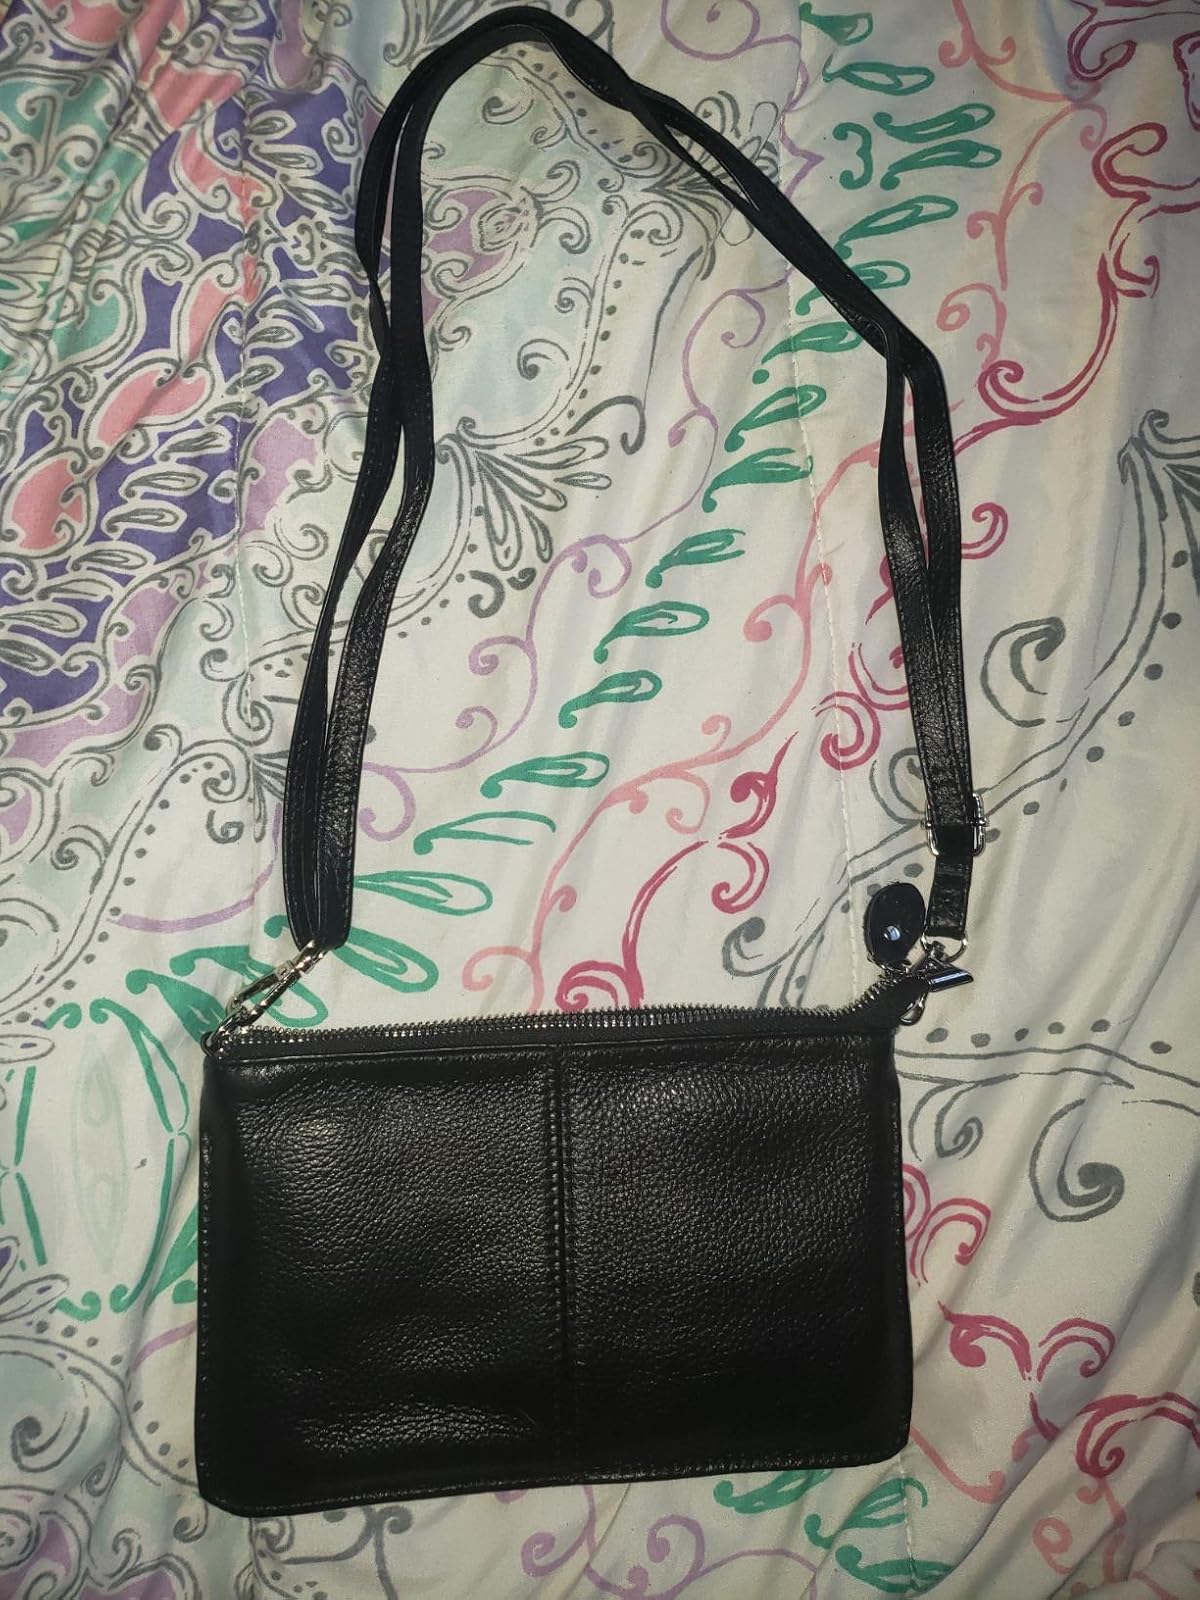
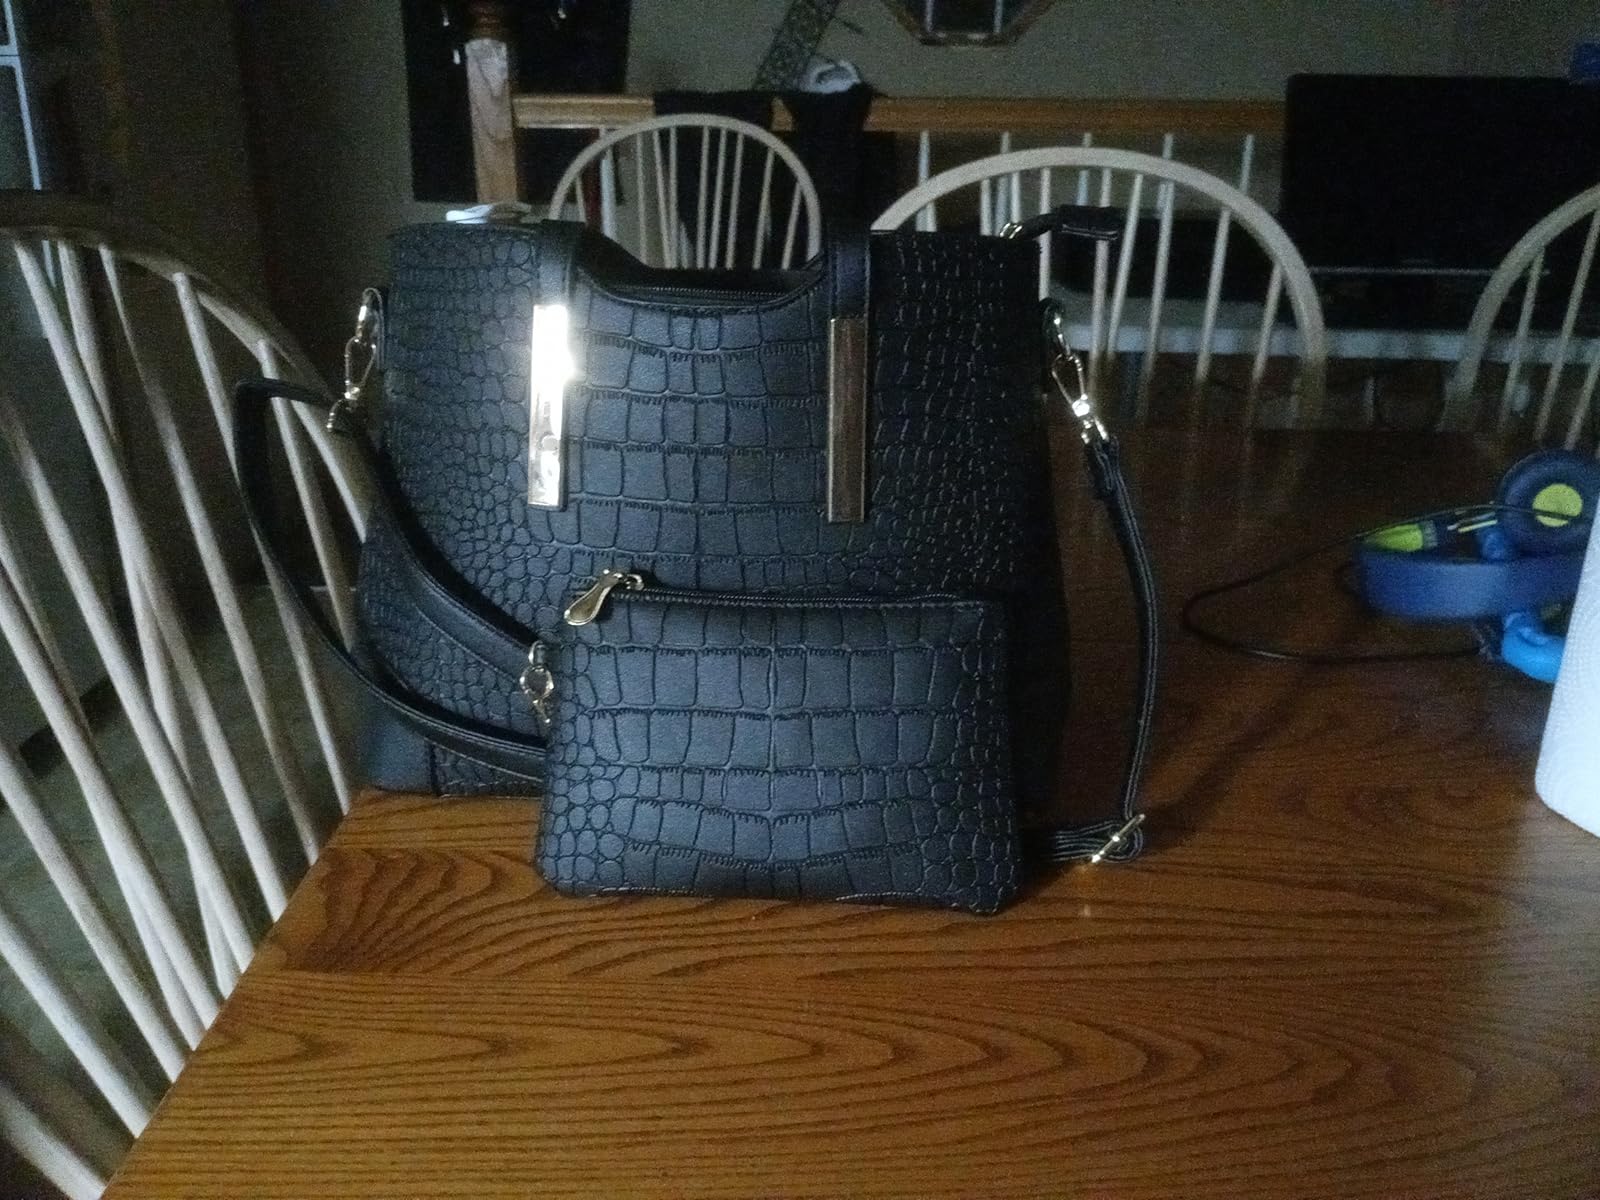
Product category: accessories_handbag
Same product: no